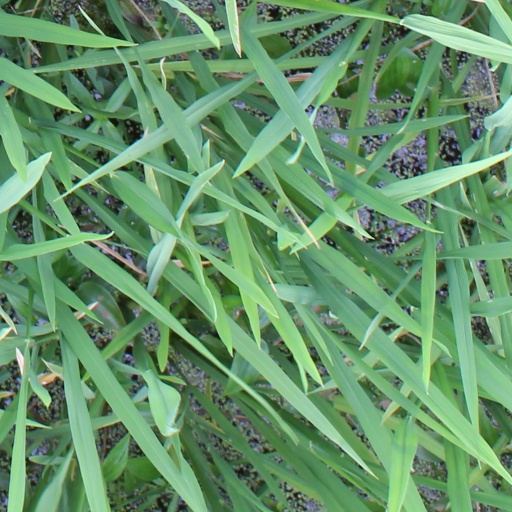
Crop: rice